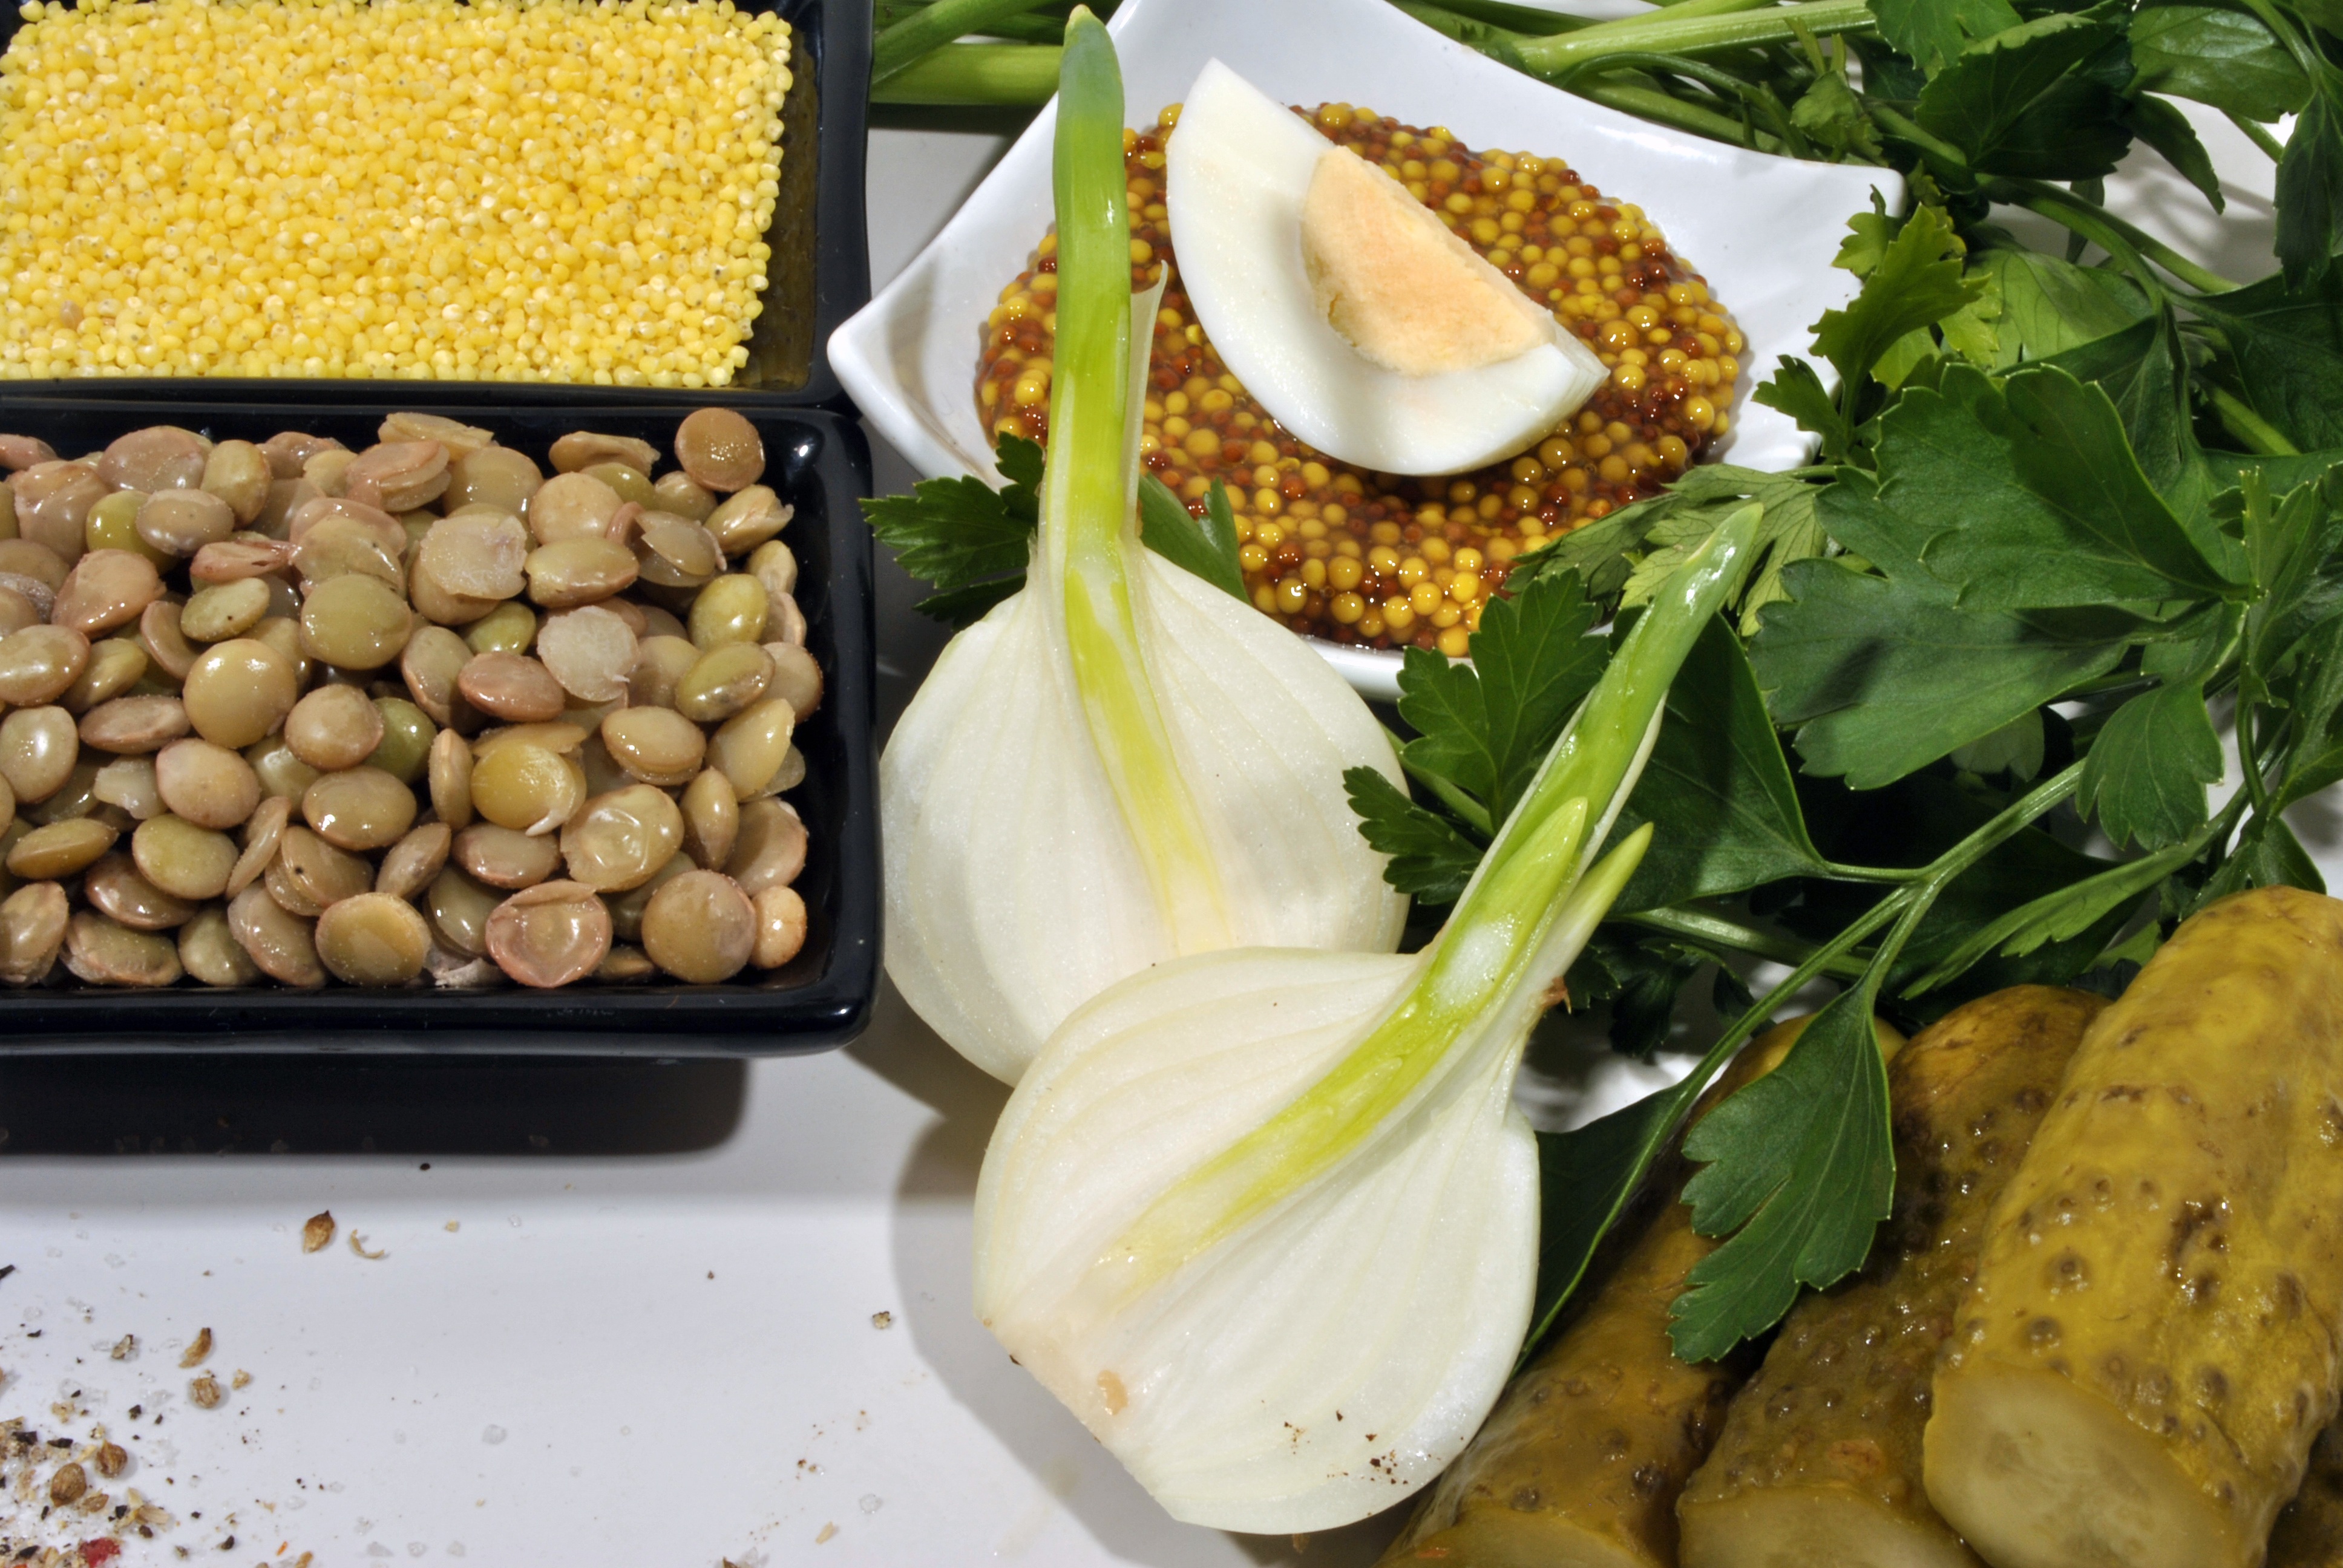
nature, white, leaf, dish, meal, food, green, produce, vegetable, fresh, agriculture, garden, eat, cuisine, egg, eating, vegetation, vegetables, vegetarian food, healthy food, vitamins, cucumbers, a vegetable, flowering plant, eco friendly, the cultivation of, lentil, land plant